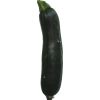
Label: Zucchini dark 1